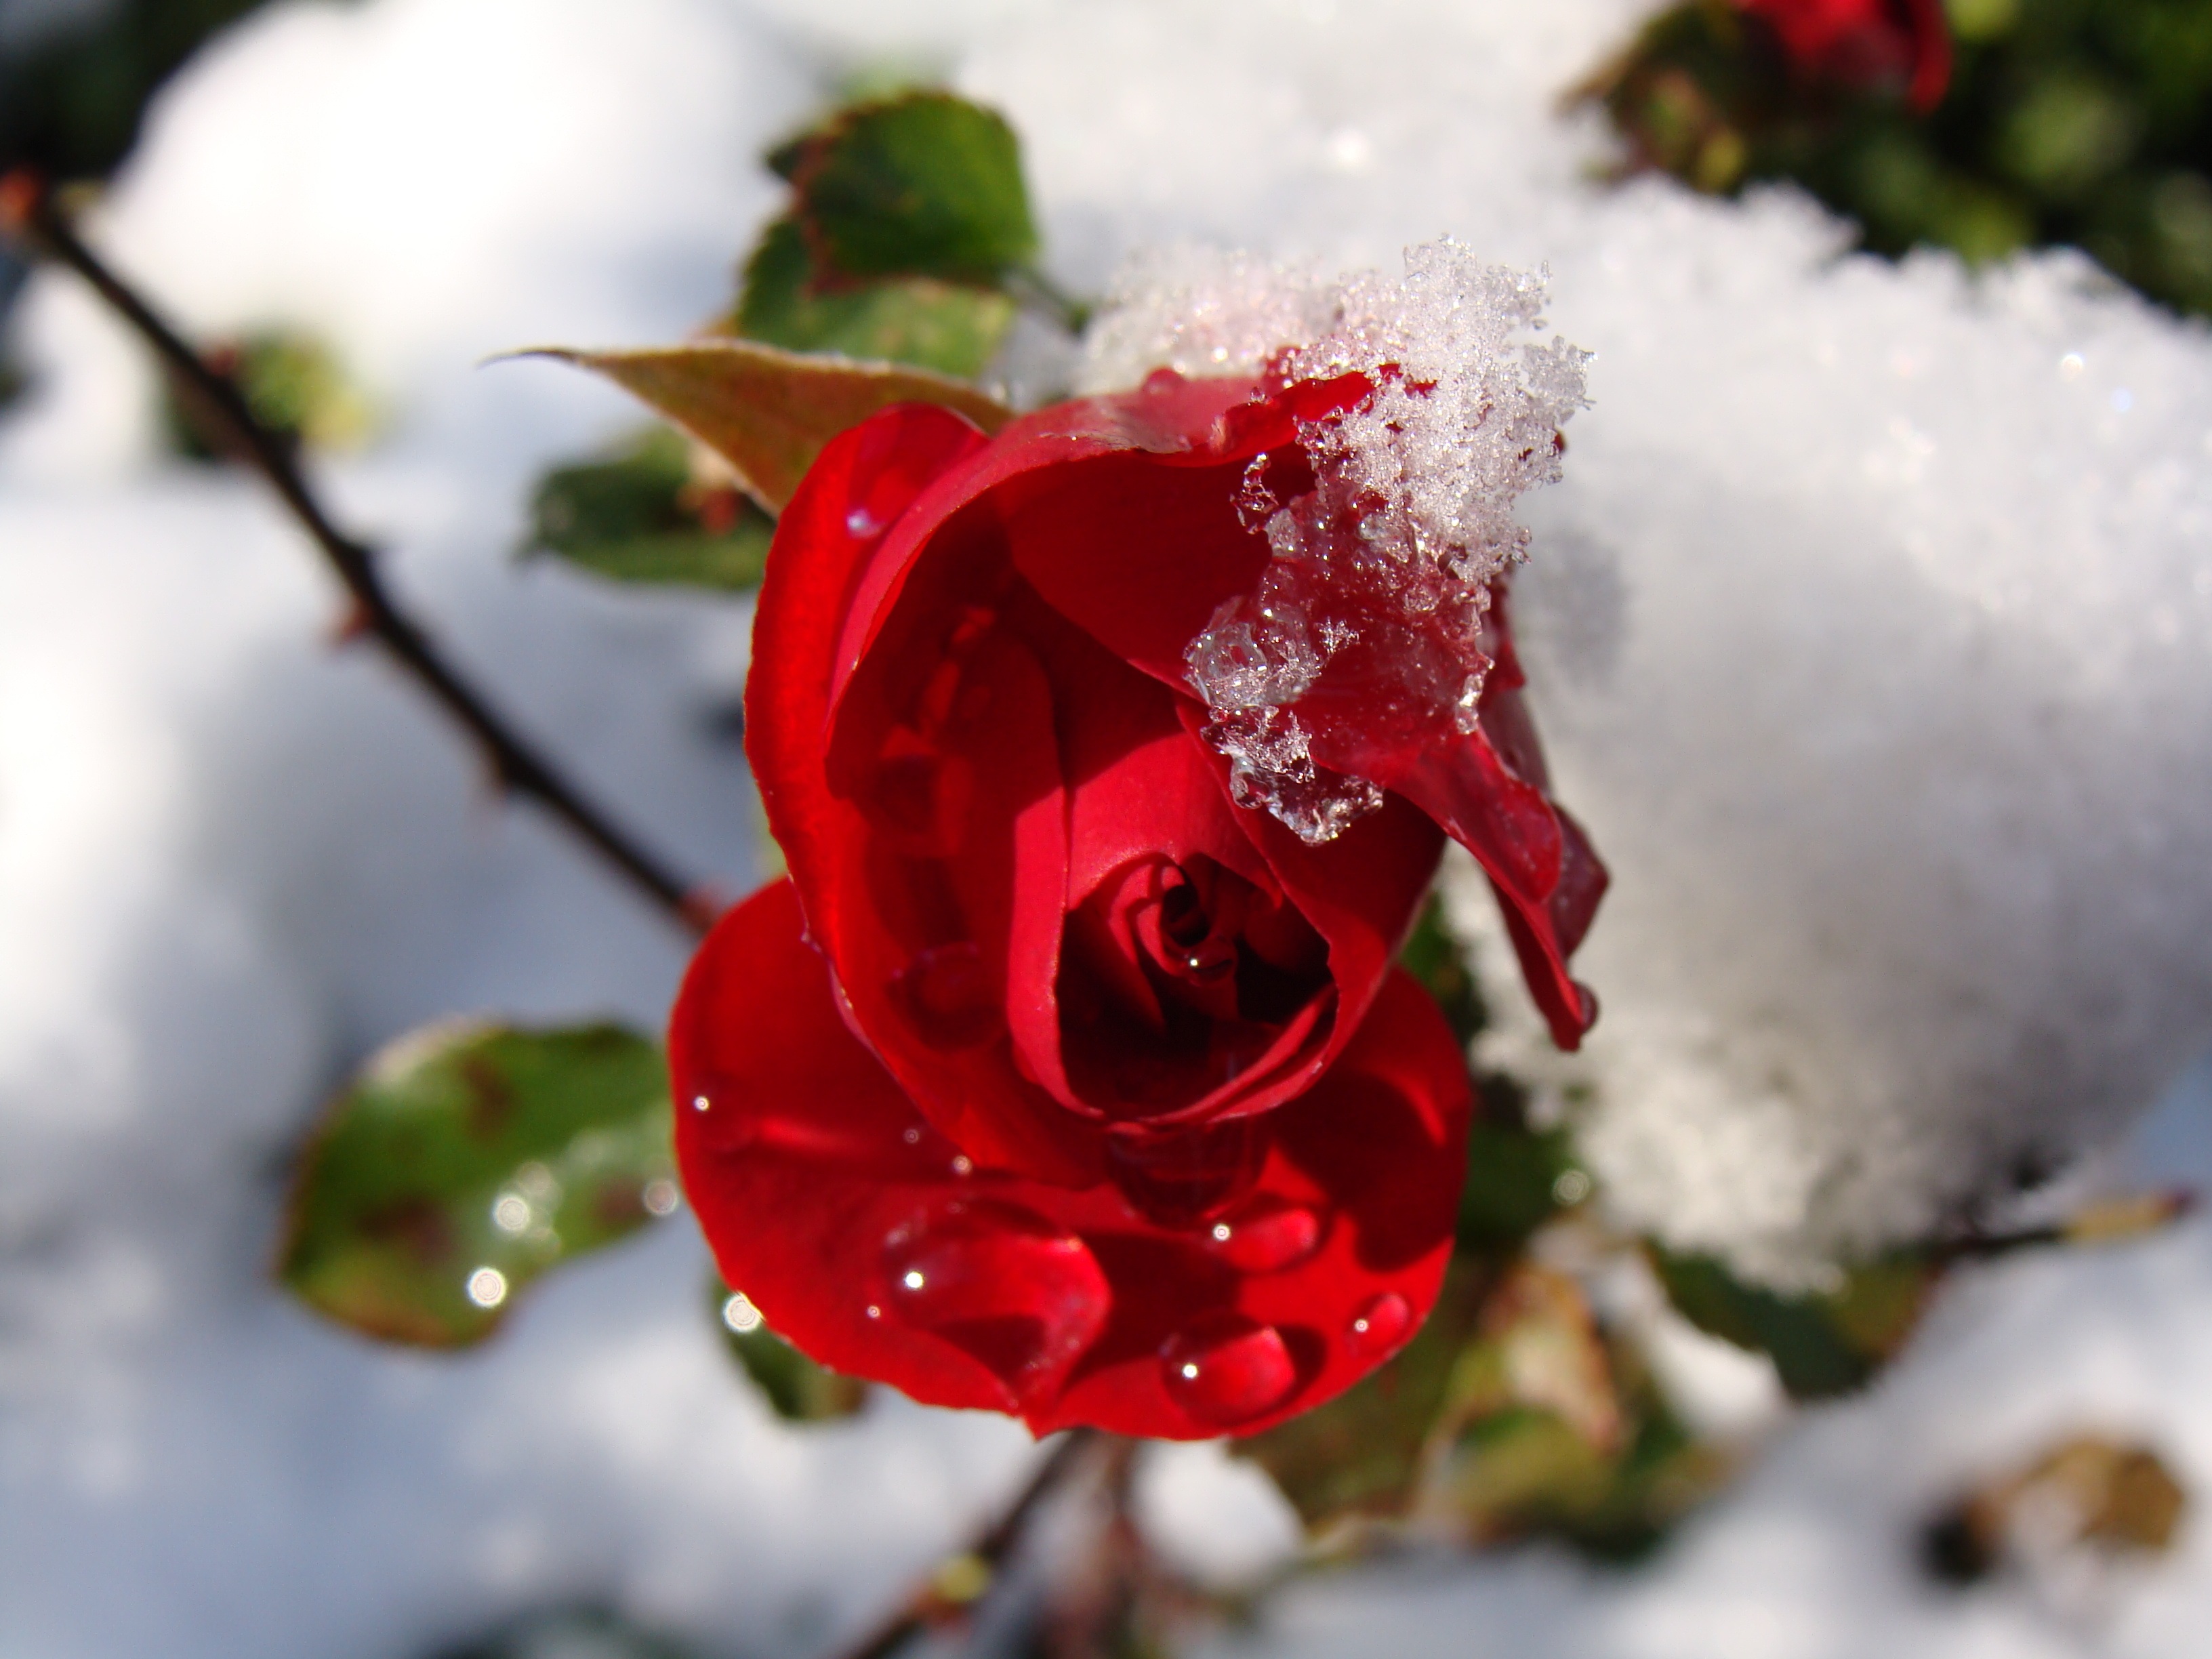
nature, blossom, snow, plant, leaf, flower, petal, foliage, love, rose, red, flora, red rose, close up, roses, background, petals, thorns, wallpaper, valentine, floristry, drop of water, drops of water, macro photography, green leaves, flowering plant, garden roses, rose family, flower bud, land plant